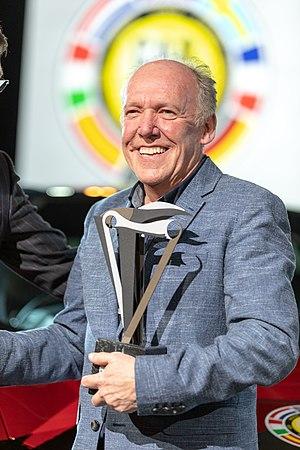
Le Trophée européen de la voiture de l'année récompense ce qui est considéré par son jury comme la meilleure automobile commercialisée sur le marché européen. Instauré en 1964, il en est à sa 54ᵉ édition.